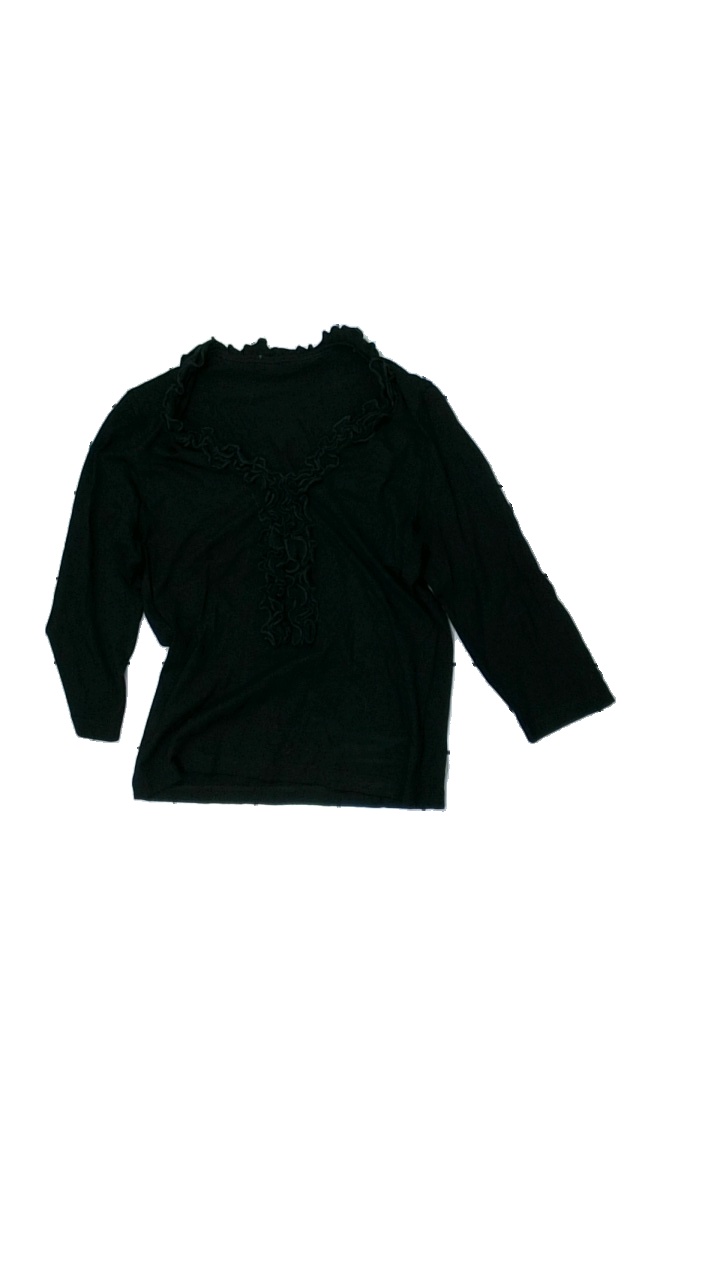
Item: Top (Ladies)
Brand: Missing
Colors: Black
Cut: Regular
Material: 100% visc
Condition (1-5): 3
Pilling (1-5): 3
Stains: Minor
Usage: Export
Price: <50